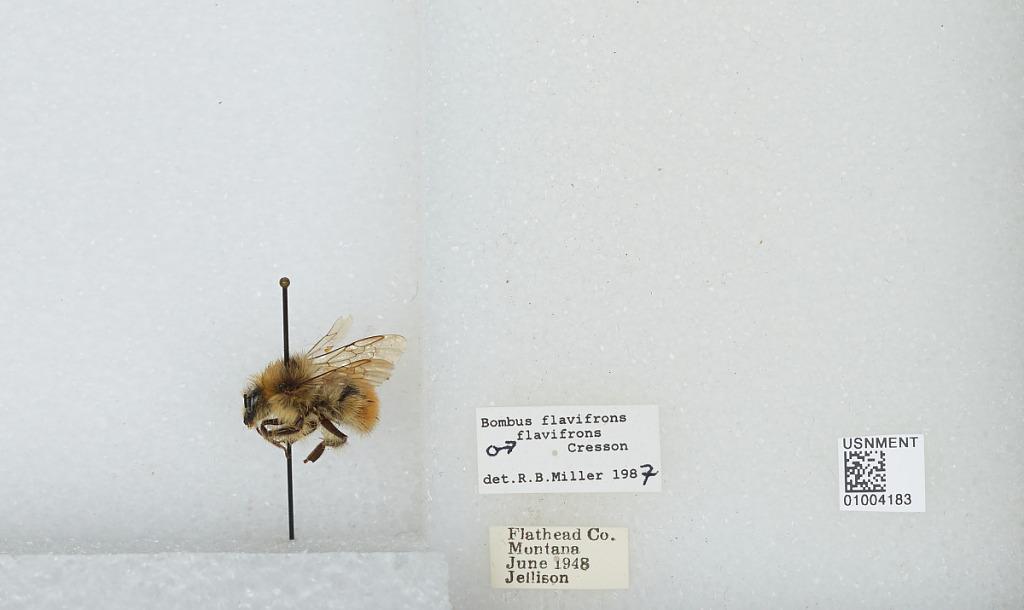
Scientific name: Bombus (Pyrobombus) flavifrons Cresson
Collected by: Jellison
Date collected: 1948-6-
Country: United States
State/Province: Montana
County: Flathead
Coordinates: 48.29, -114.02
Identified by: Miller, R. B.